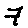
Label: 7